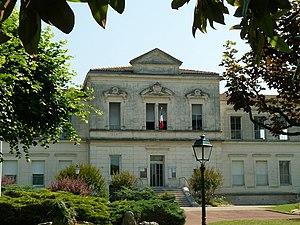
Mairie de Ruelle (16), France